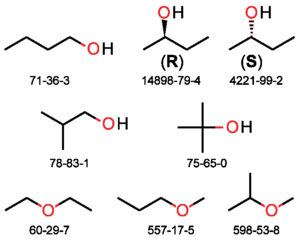
isomères de C4H10O
C₄H₁₀O est la formule brute de plusieurs isomères.